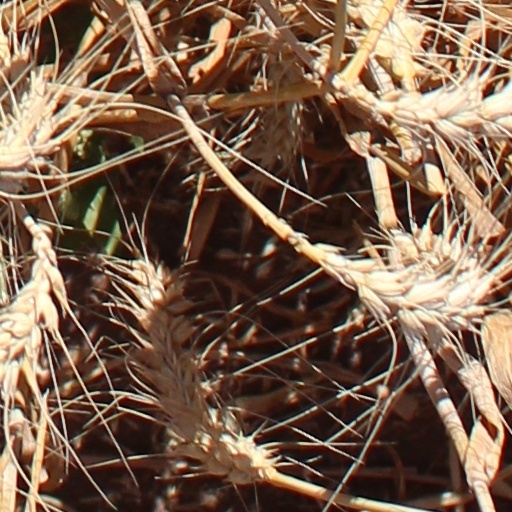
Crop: wheat